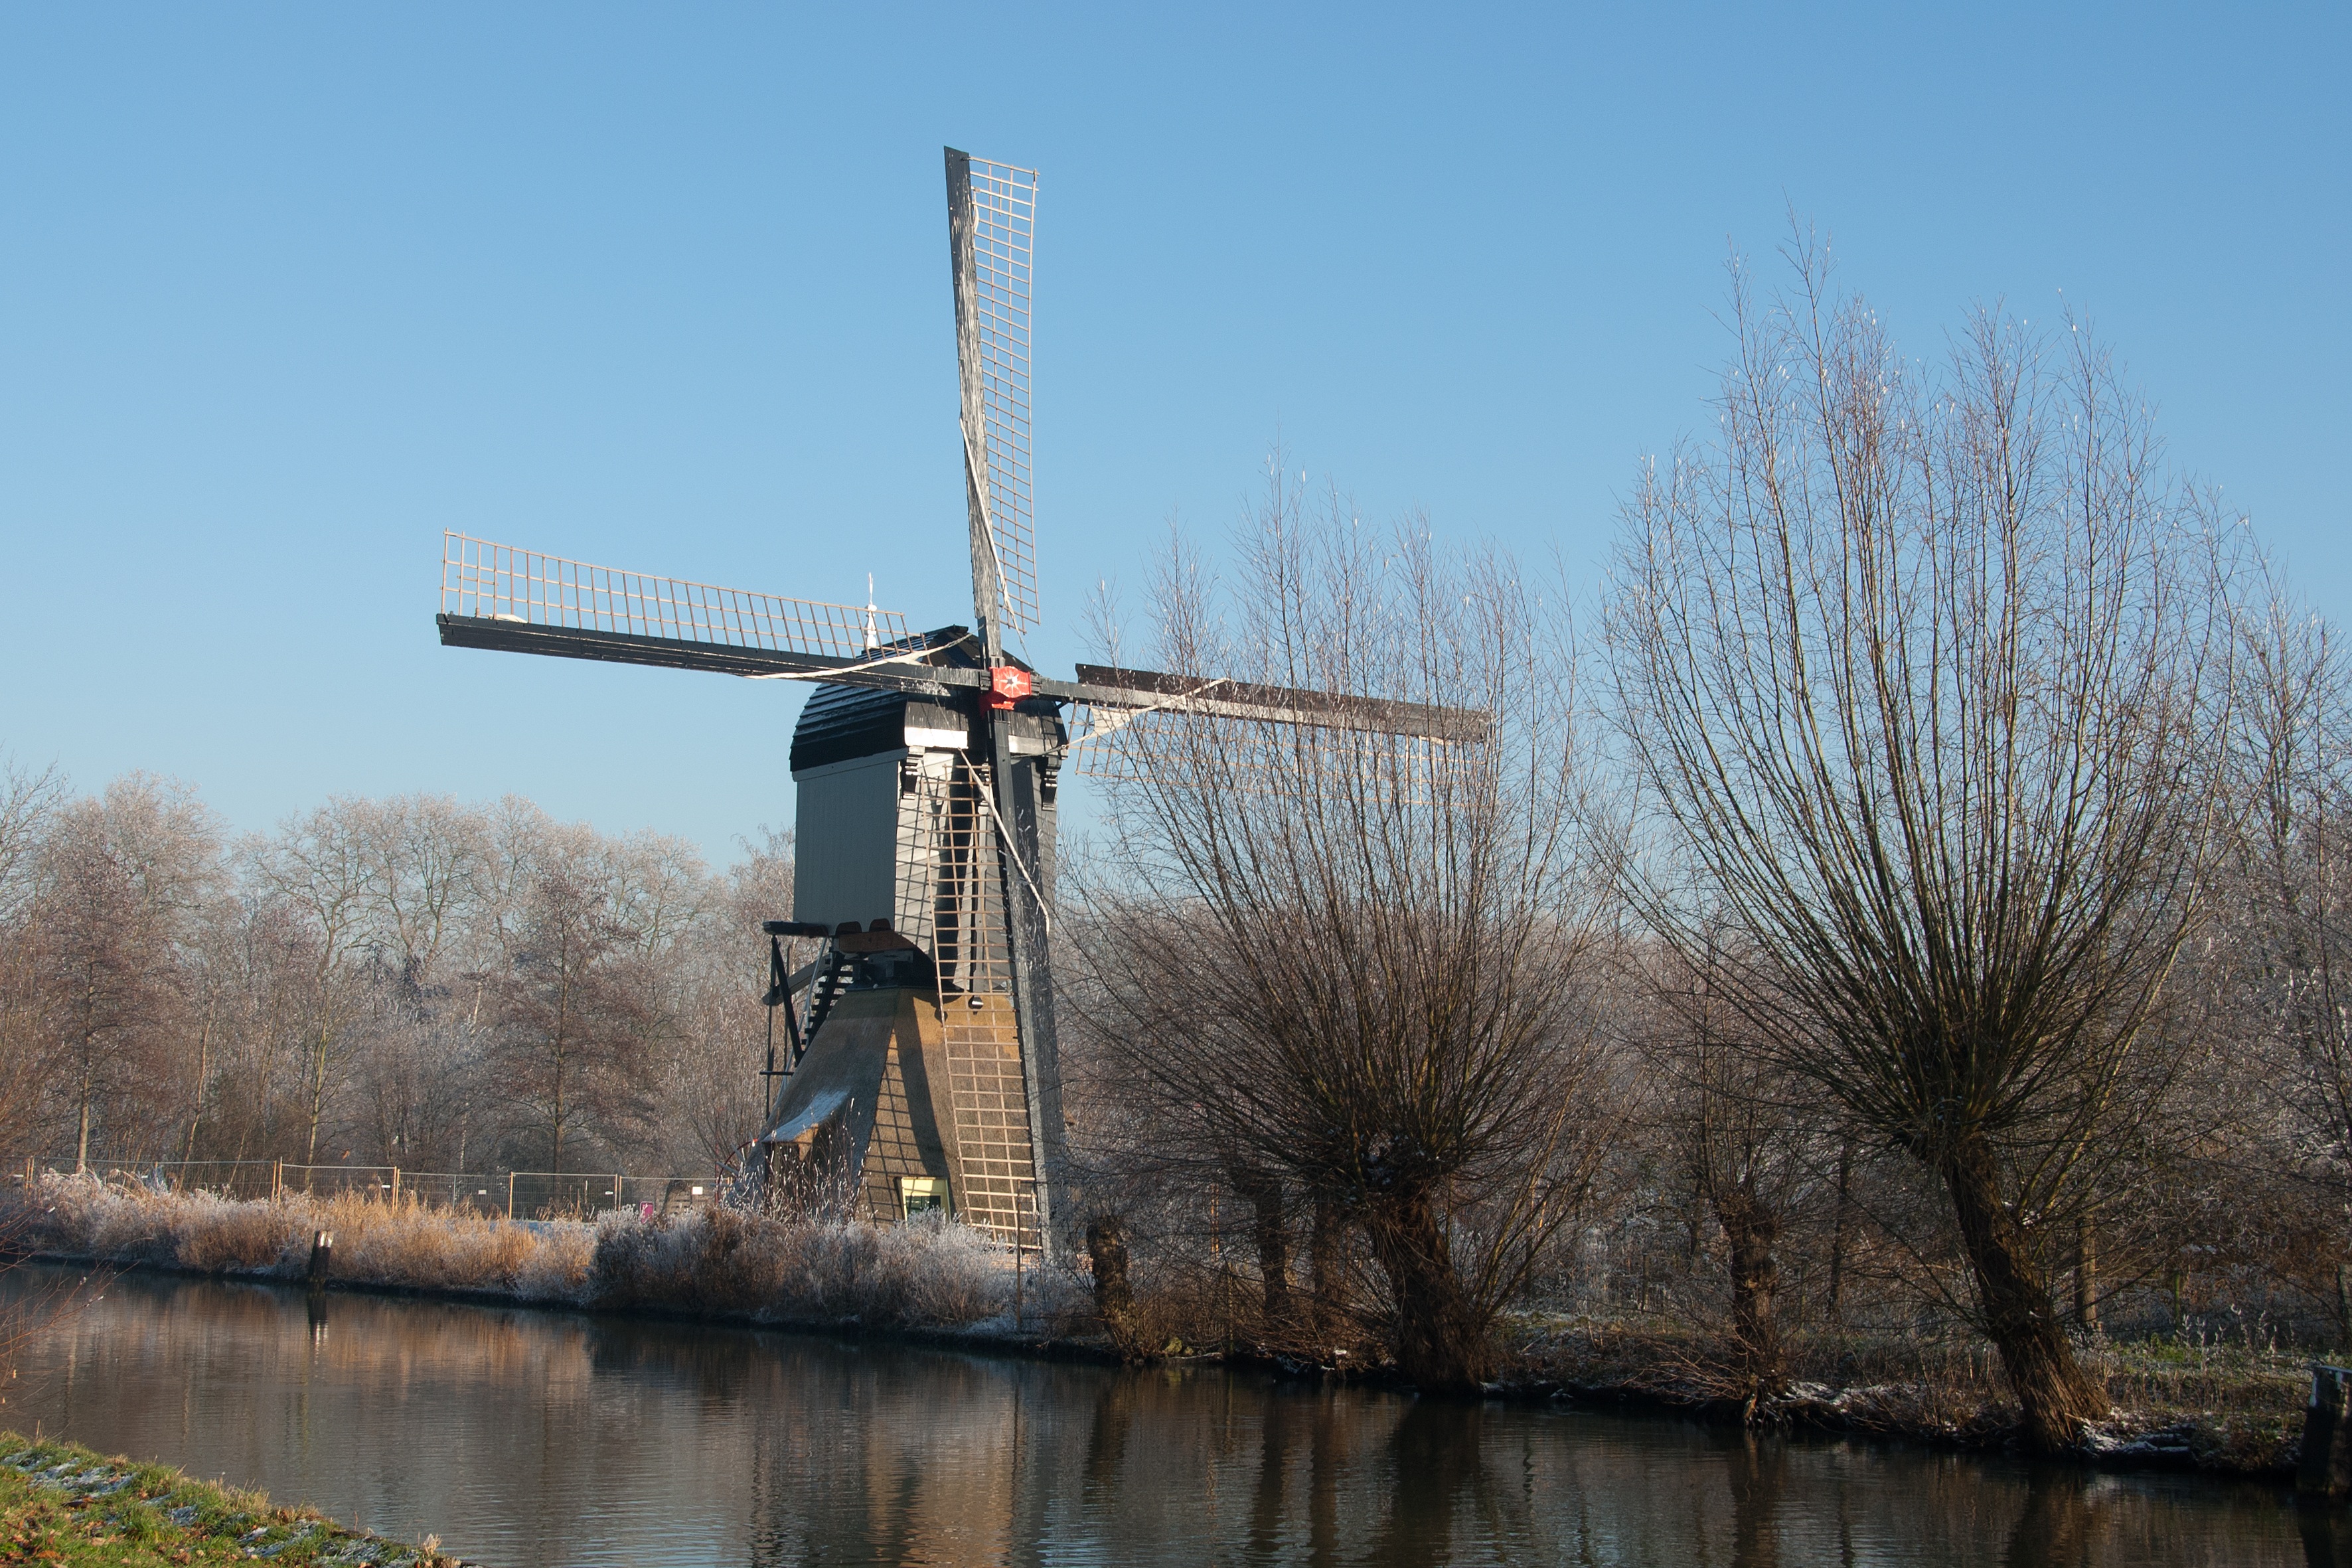
snow, winter, windmill, wind, building, ripe, machine, mill